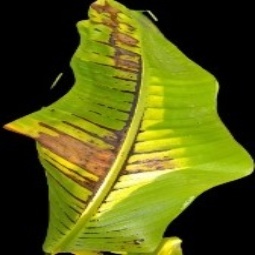
Label: Magnesium